Do or Die (film)

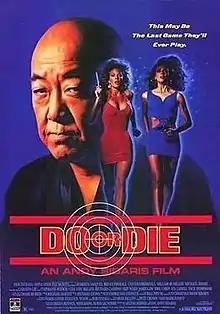
Promotional film poster

Do or Die is a 1991 action film starring Cynthia Brimhall, Pat Morita and Erik Estrada. It was directed, written and produced by Andy Sidaris. It's the sixth installment in the Triple B film series.